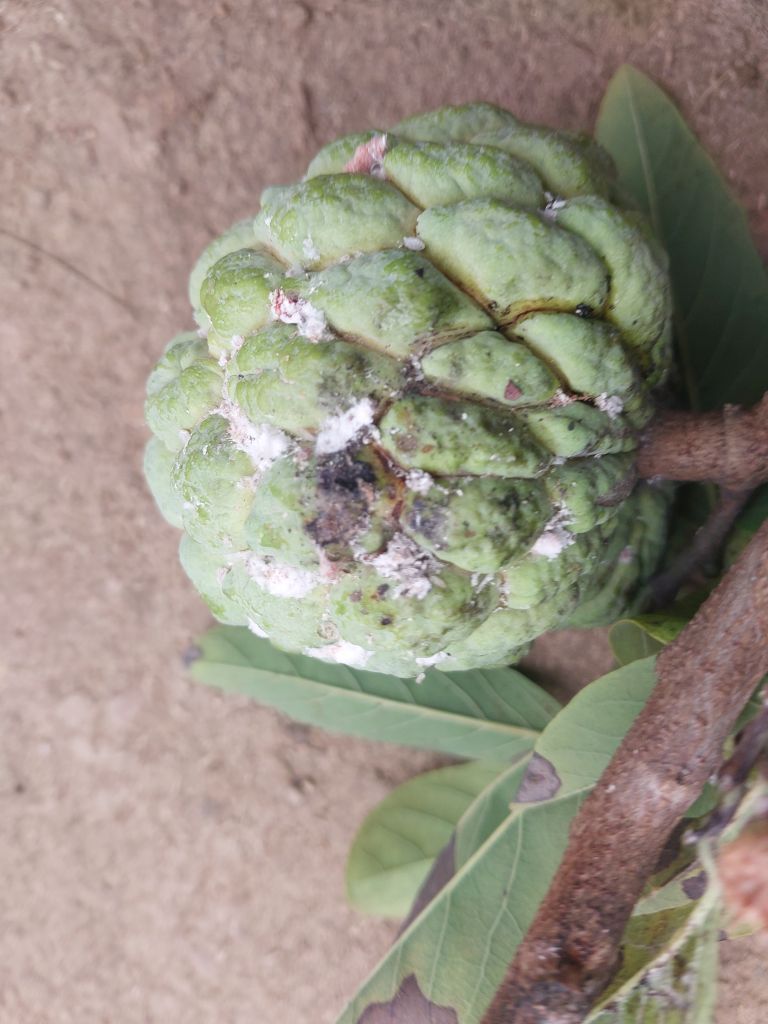
Disease label: Leaf spot on fruit